National War Memorial Southern Command

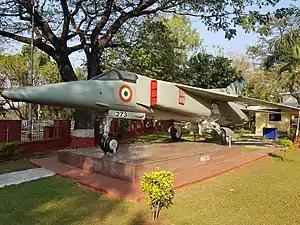
MiG-23BN aircraft at National War Memorial Pune

The National War Memorial Southern Command is a war memorial in the city of Pune, India, dedicated to post-Independence war martyrs. This is the only war memorial in South Asia which has been erected by citizens' contributions.